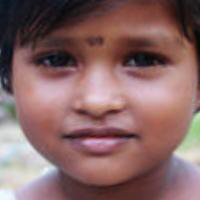
Age group: age 01-10